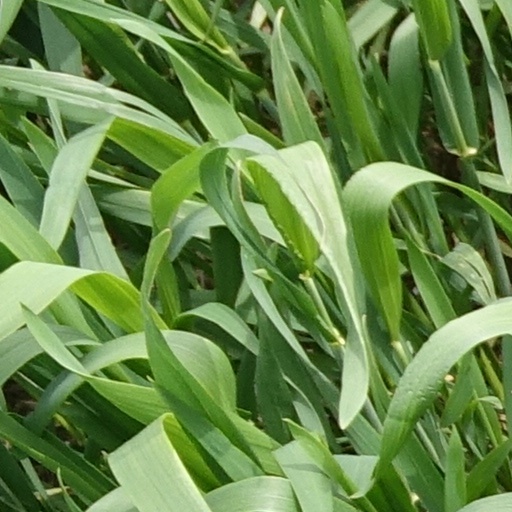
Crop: wheat